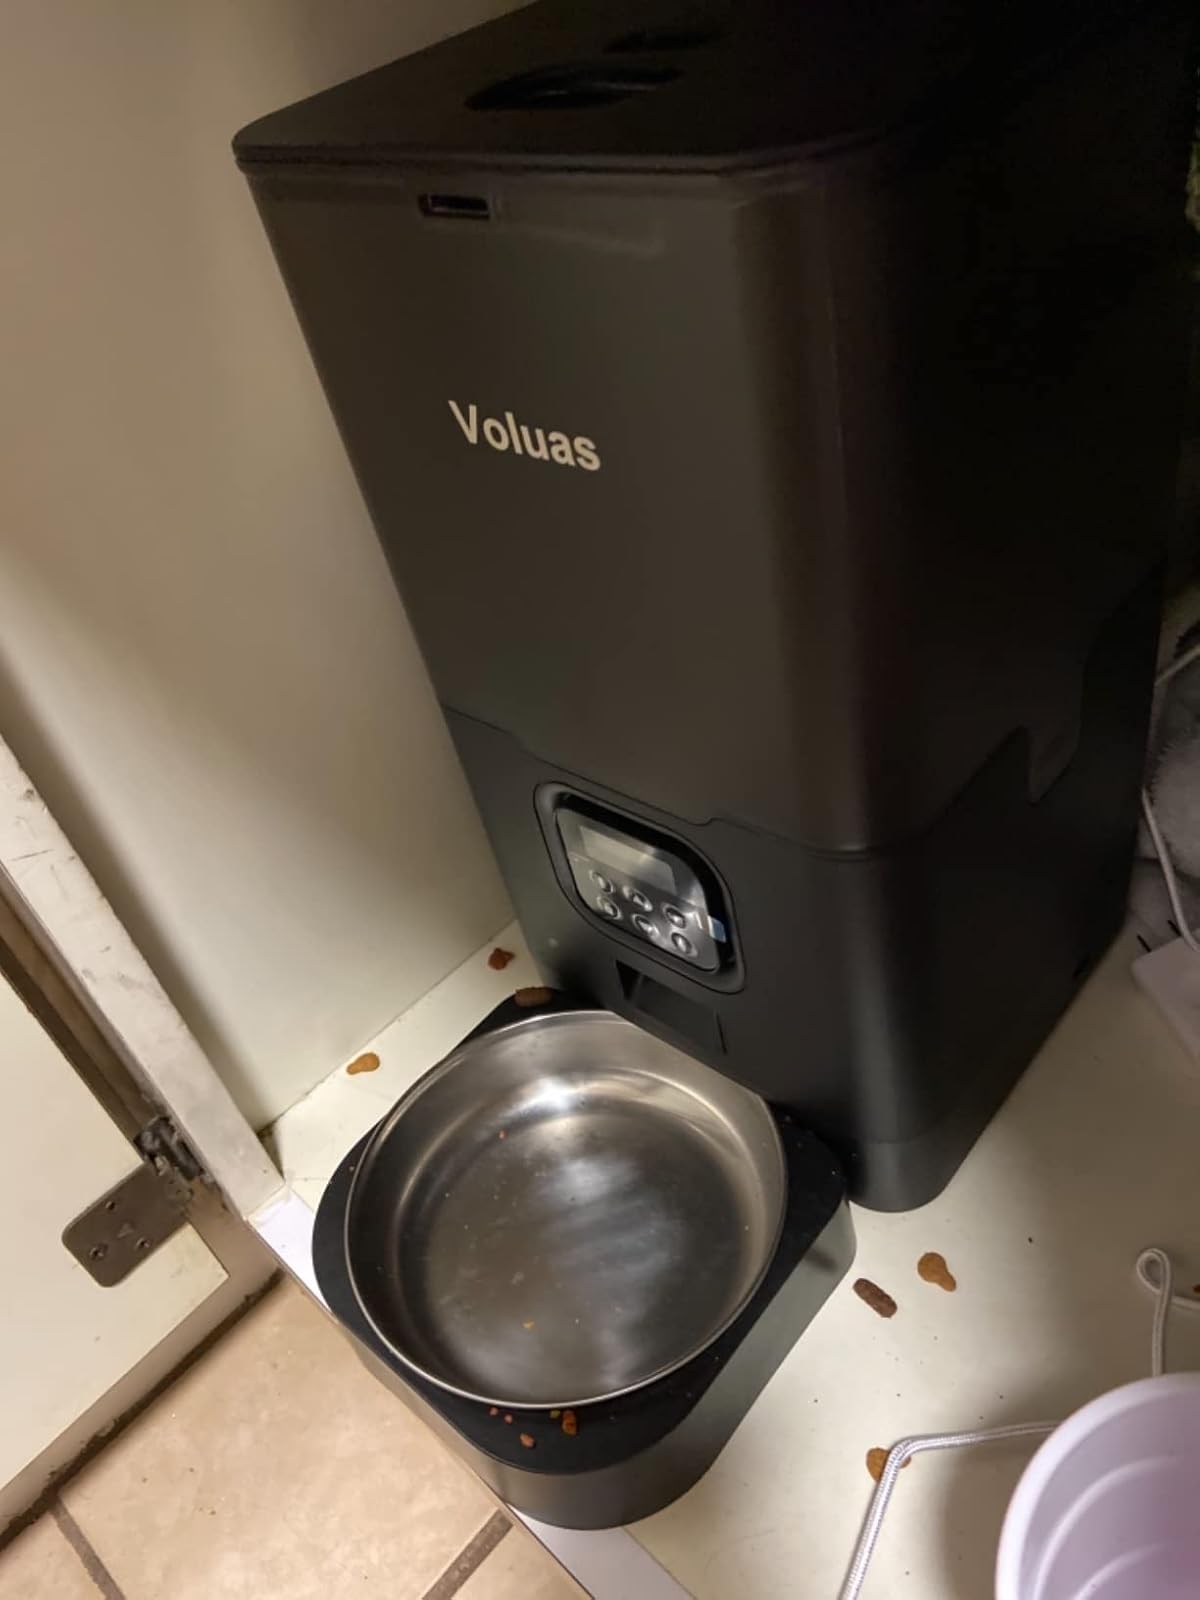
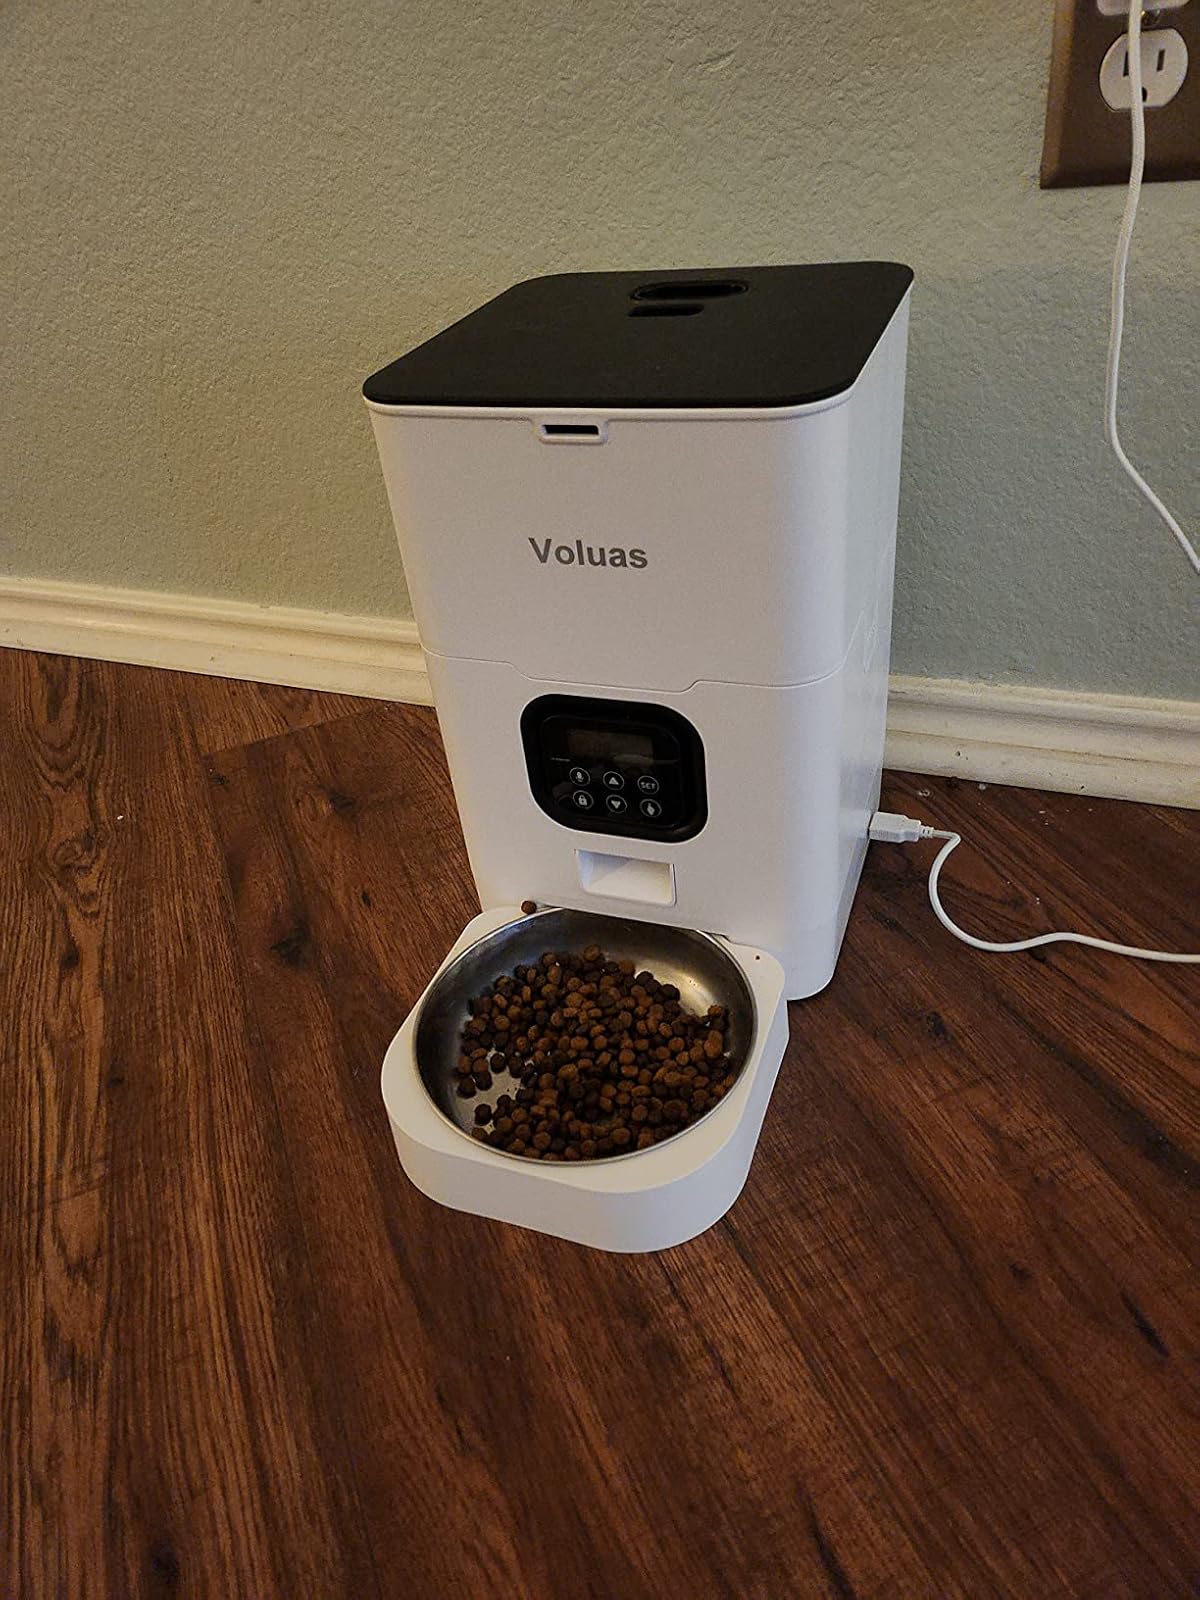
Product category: items_feeder
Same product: no